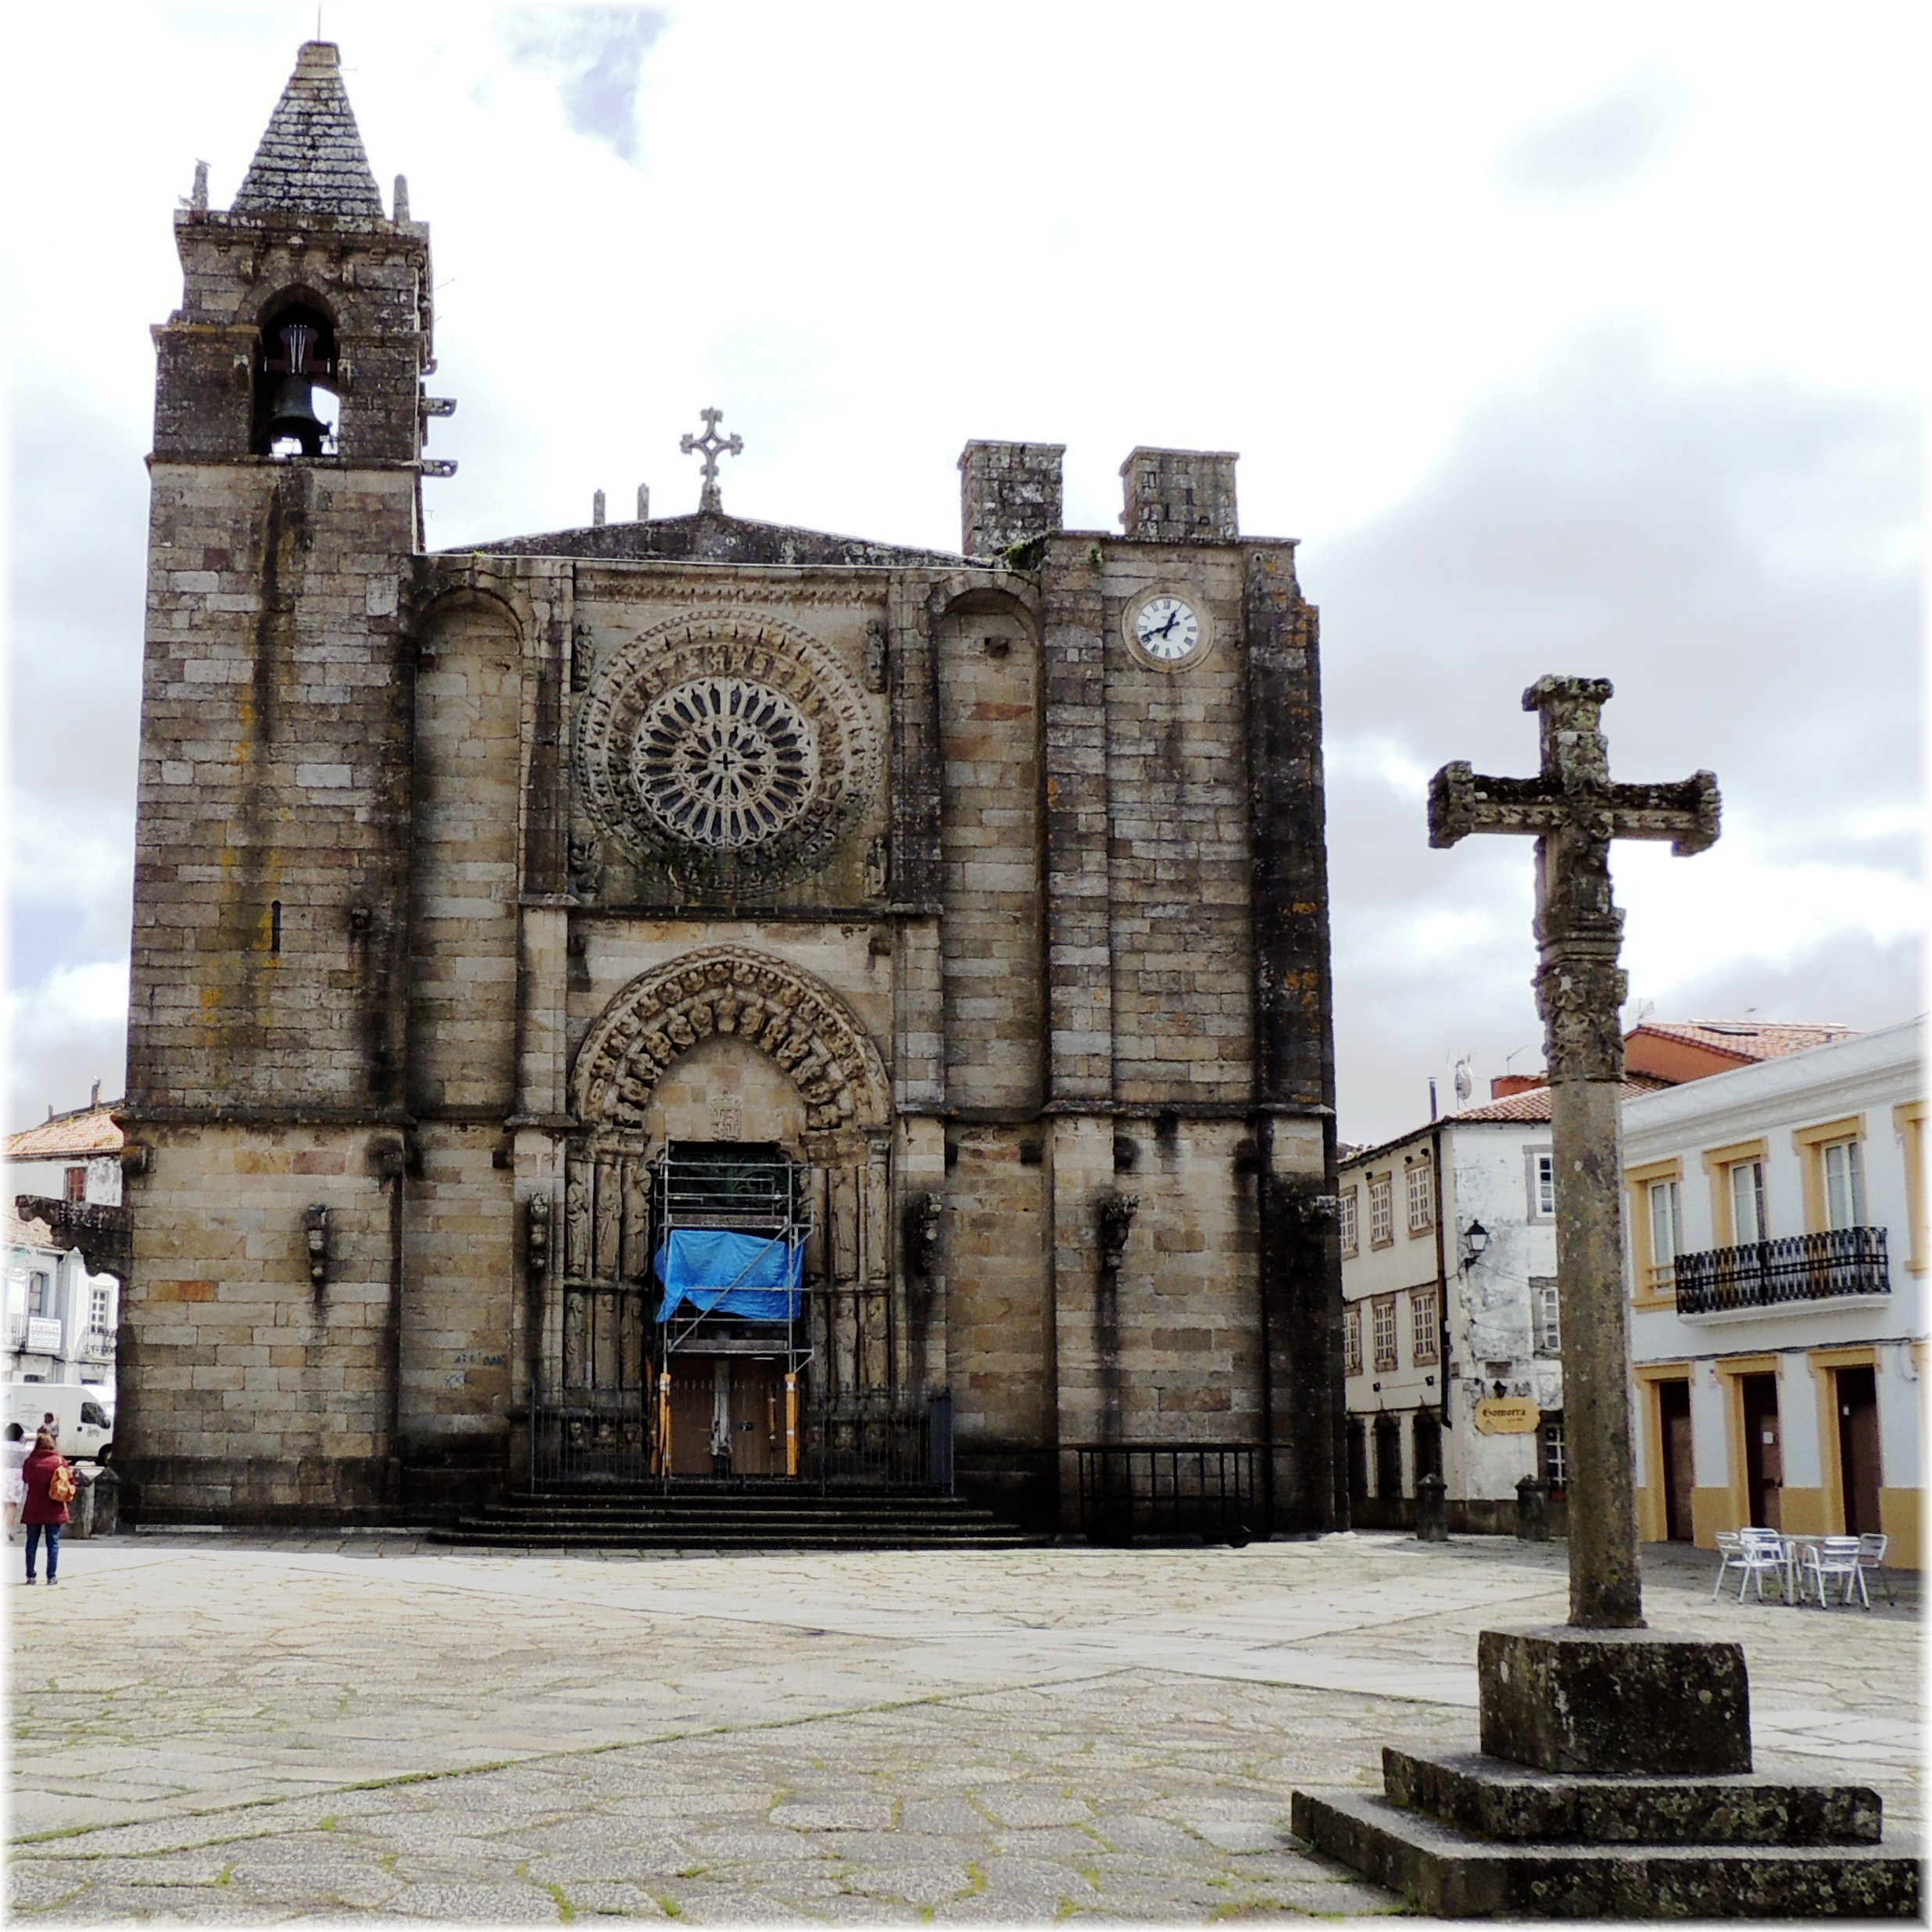
architecture, building, stone, monument, europe, tower, landmark, facade, church, cathedral, chapel, place of worship, spain, espagne, monastery, arquitectura, europa, iglesia, synagogue, espaa, galicia, piedra, romanico, gotico, edificios, espanha, pedra, noia, corua, galiza, igrexa, corunna, galice, provinciacorua, arquitecture, iglesias, igrexas, corogne, provinciadelacorua, provinciadacorua